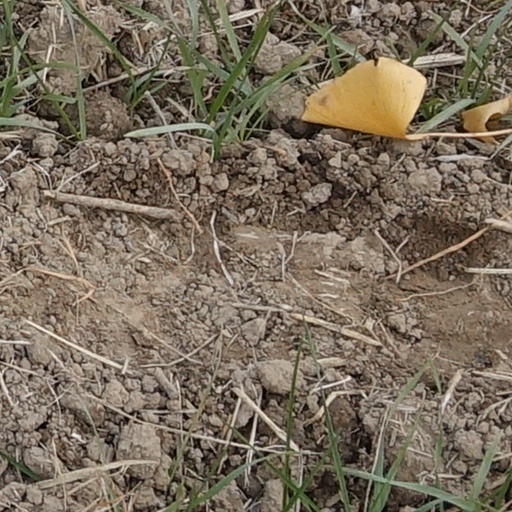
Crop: wheat